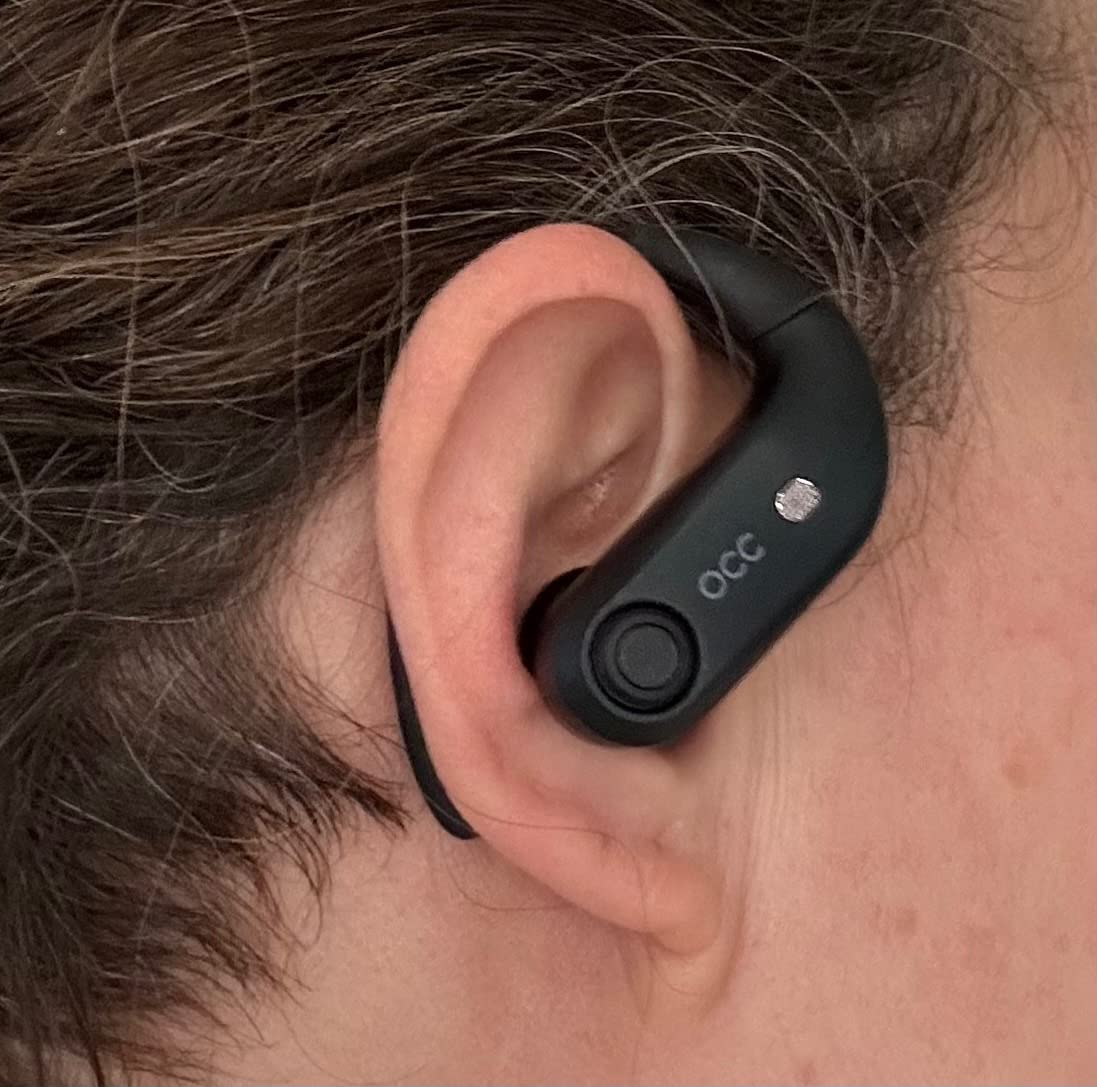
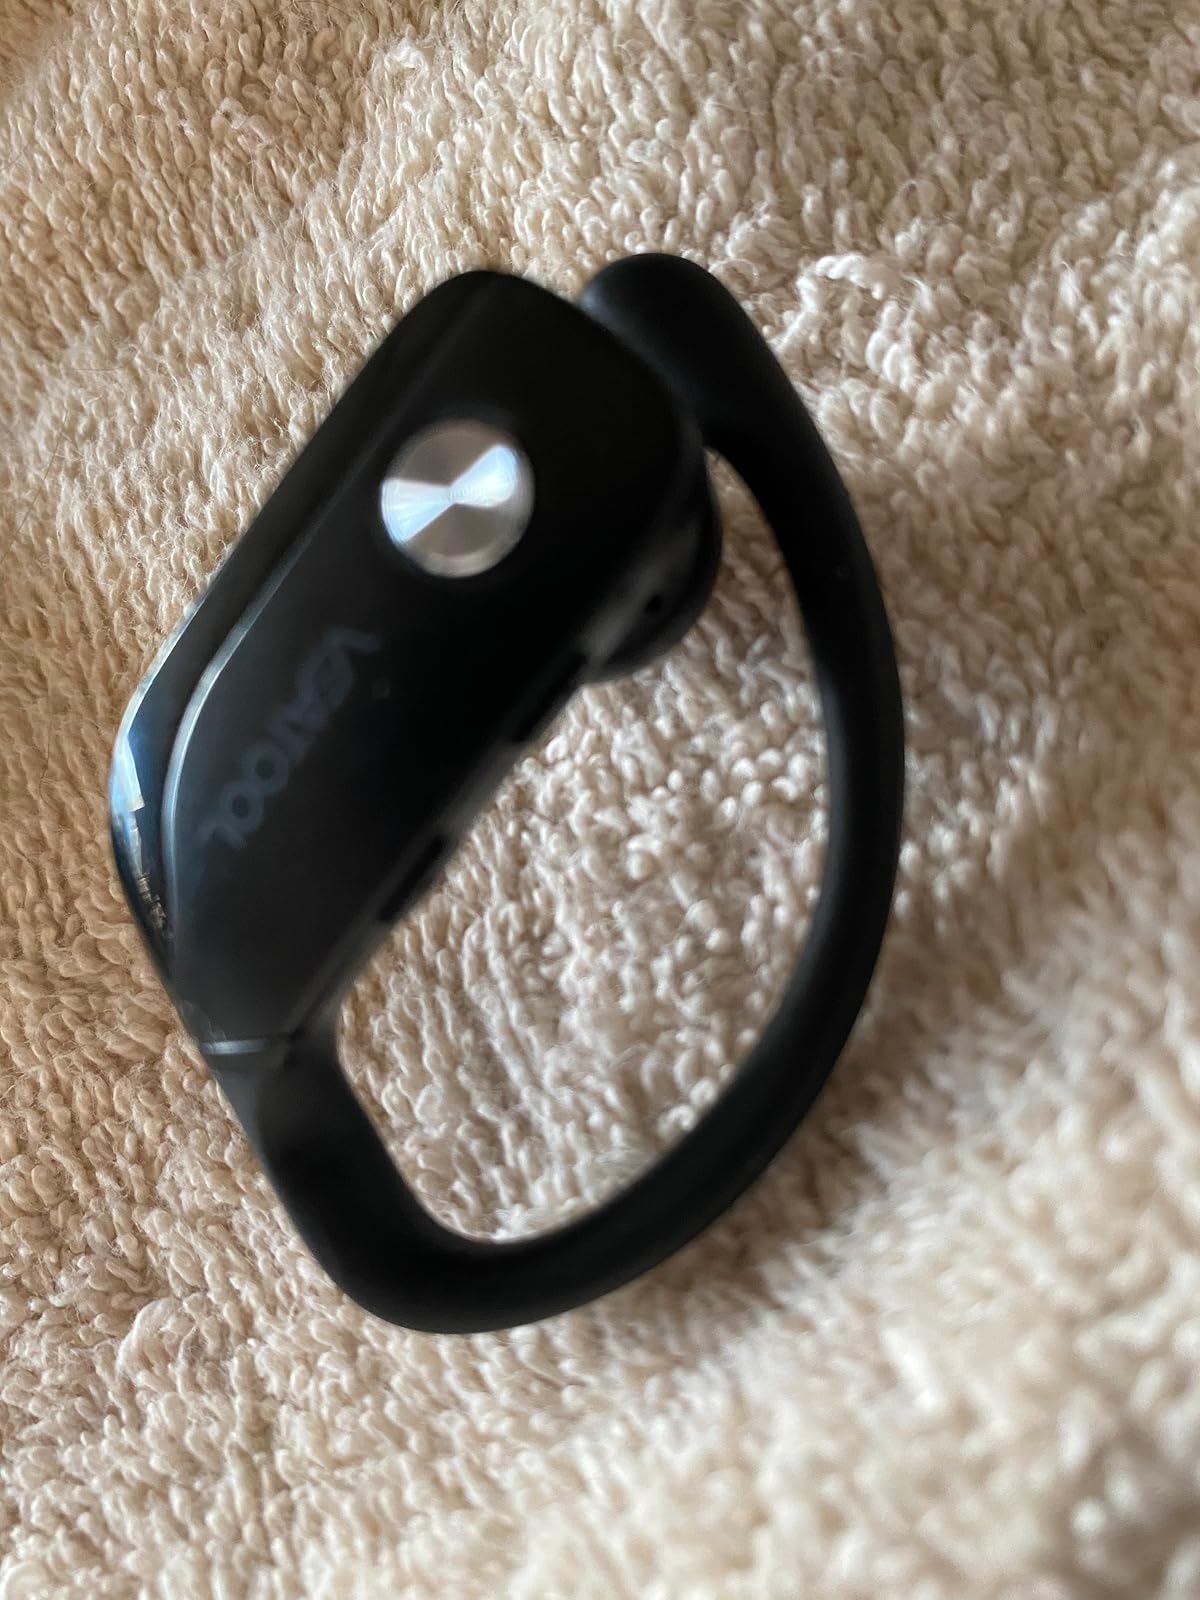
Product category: earbuds
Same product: no